Lisa Ballance

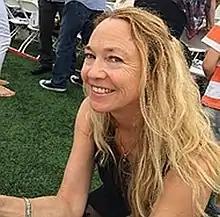
Ballance in 2019

Lisa Taylor Ballance is an American marine scientist who is the Director of the Marine Mammal Institute and Endowed Chair for Marine Mammal Research at Oregon State University.